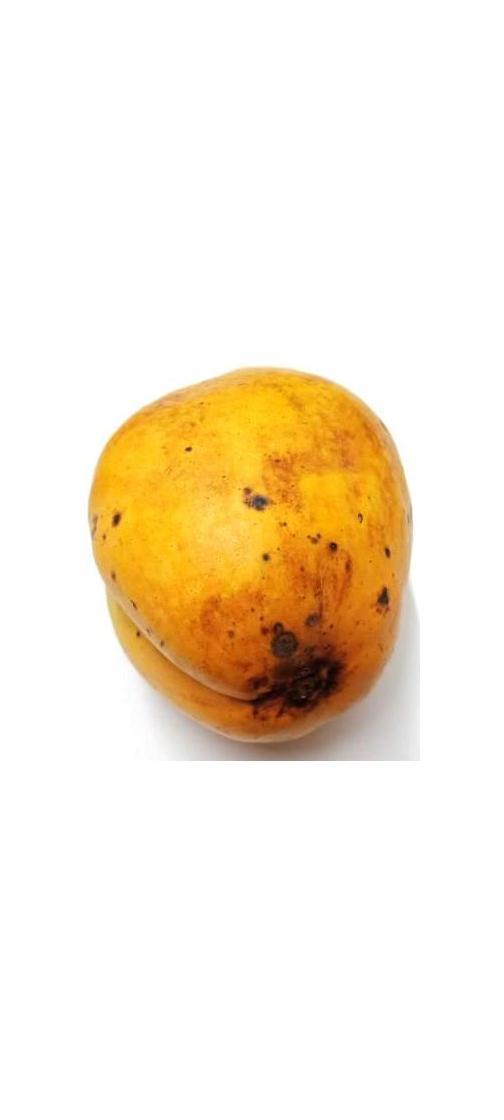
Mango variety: Bari-11